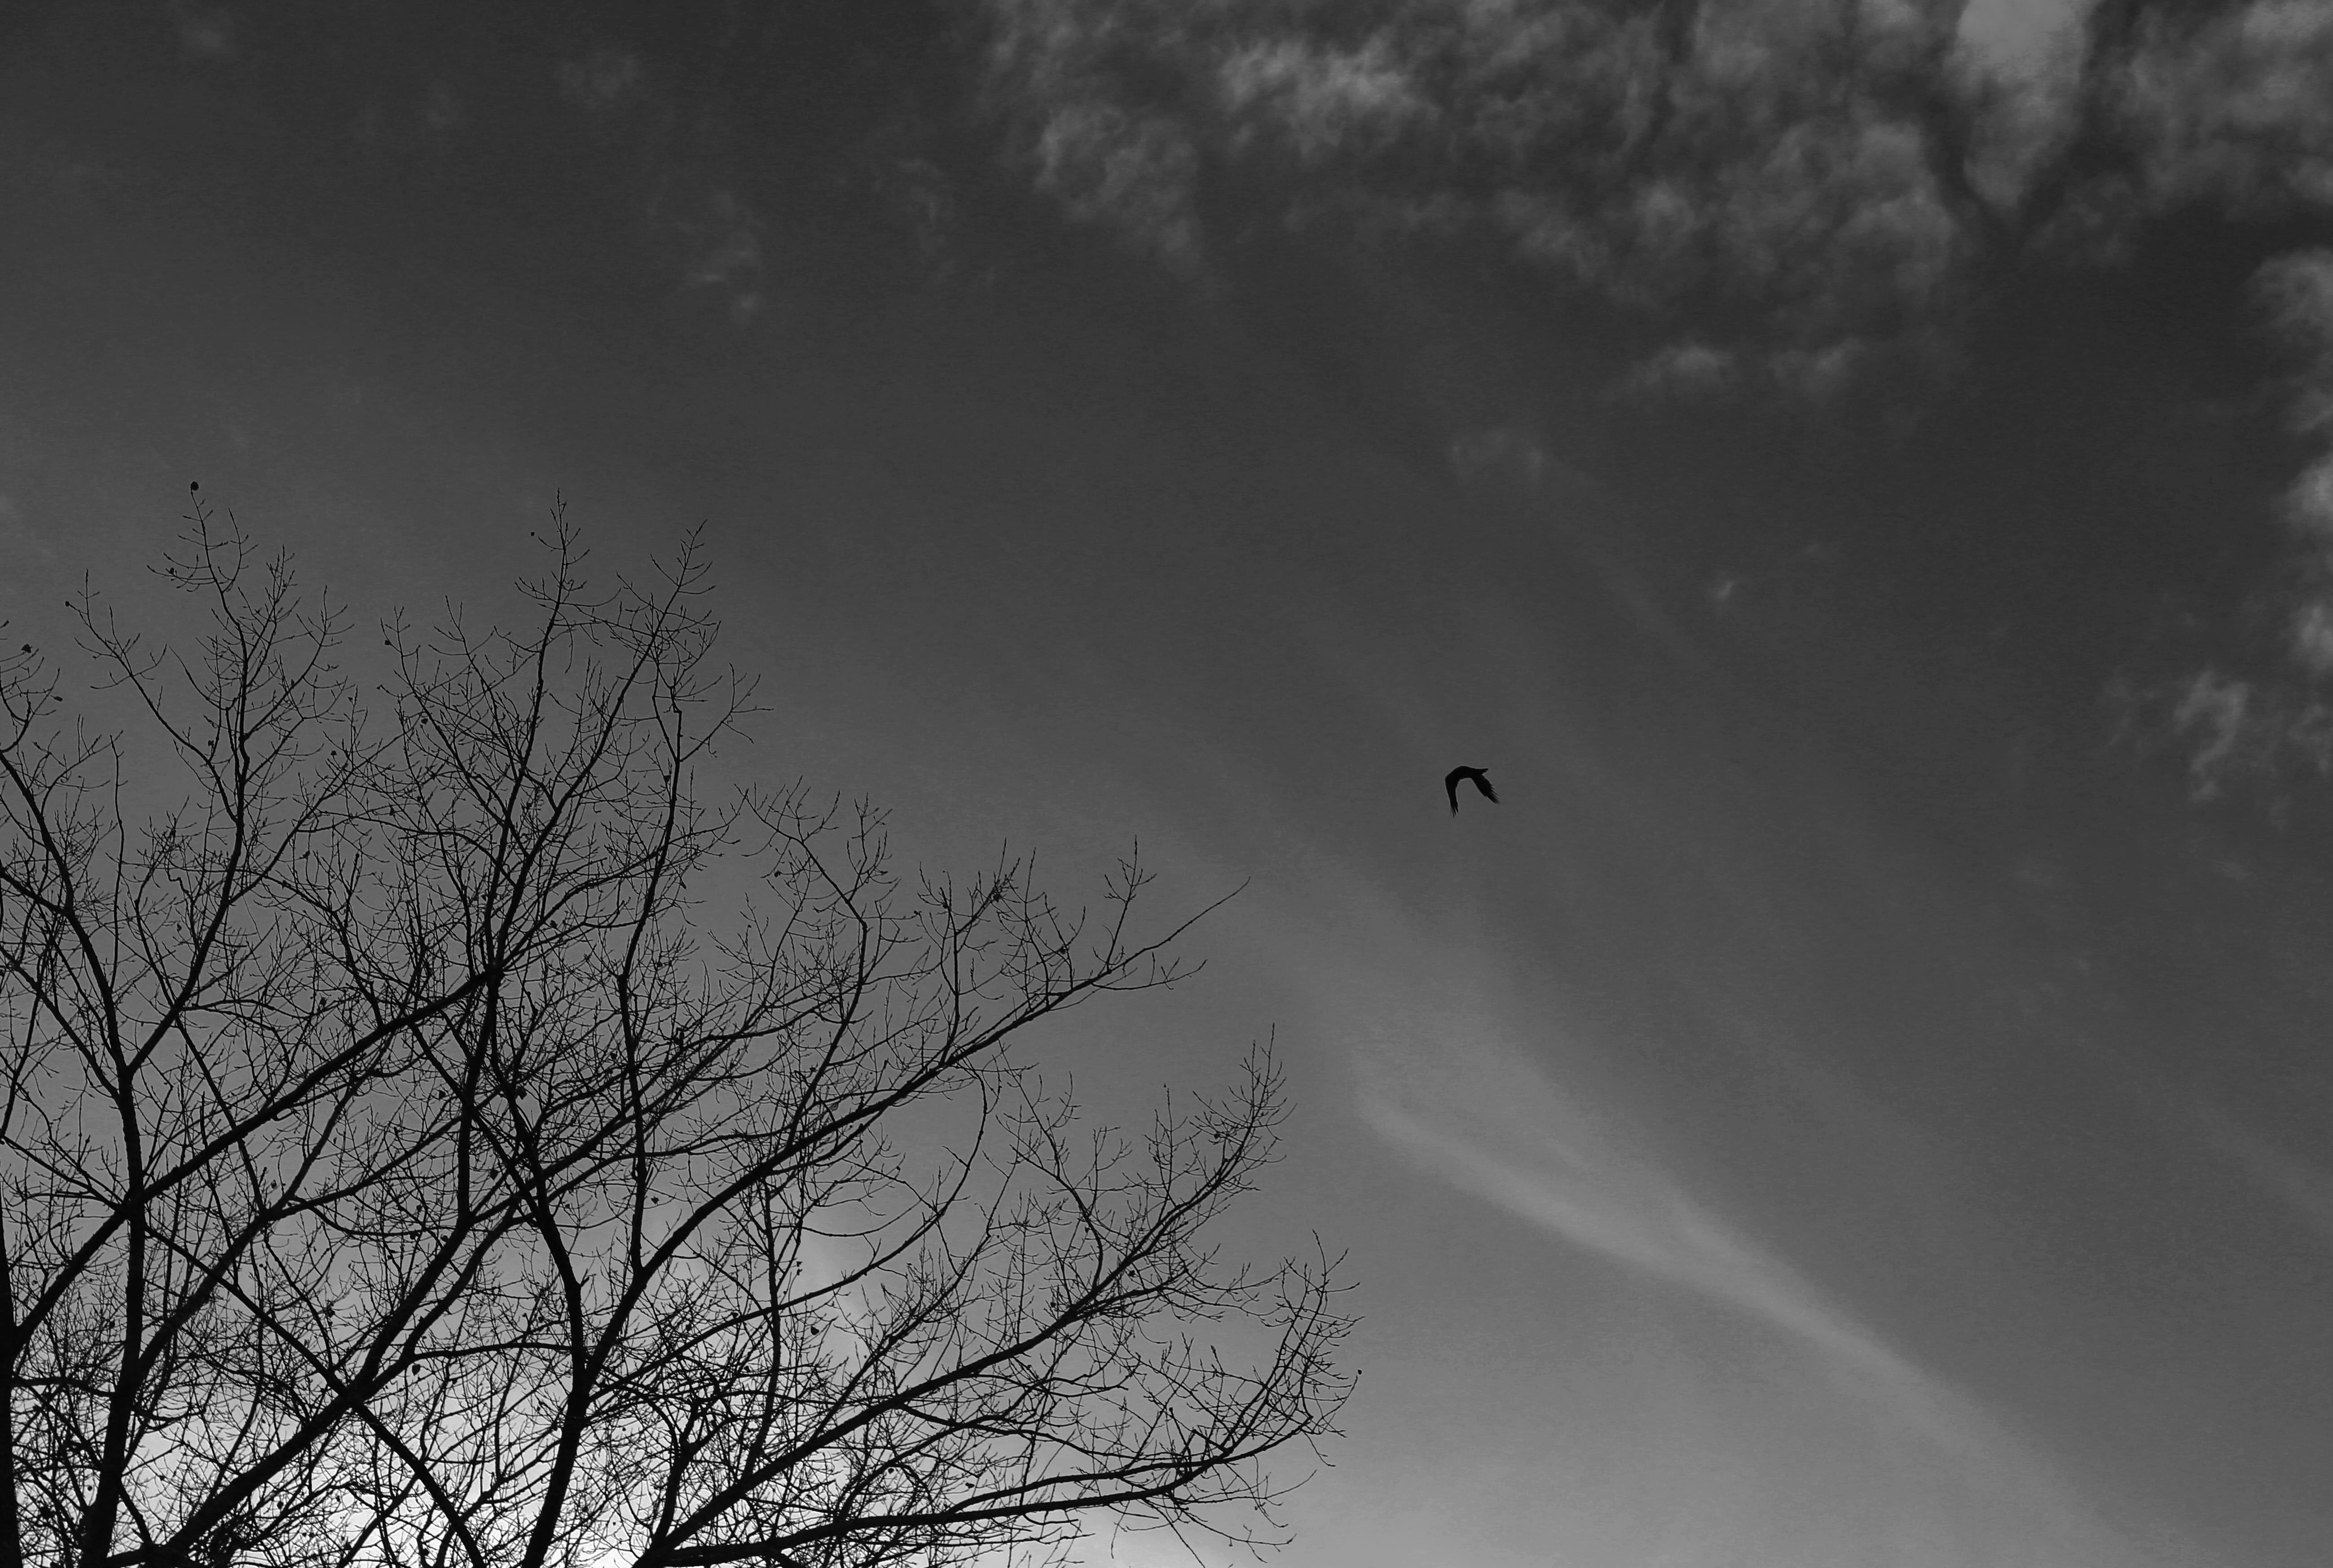
tree, nature, branch, cloud, black and white, sky, morning, atmosphere, darkness, monochrome, moon, astronomical object, monochrome photography, atmospheric phenomenon, atmosphere of earth